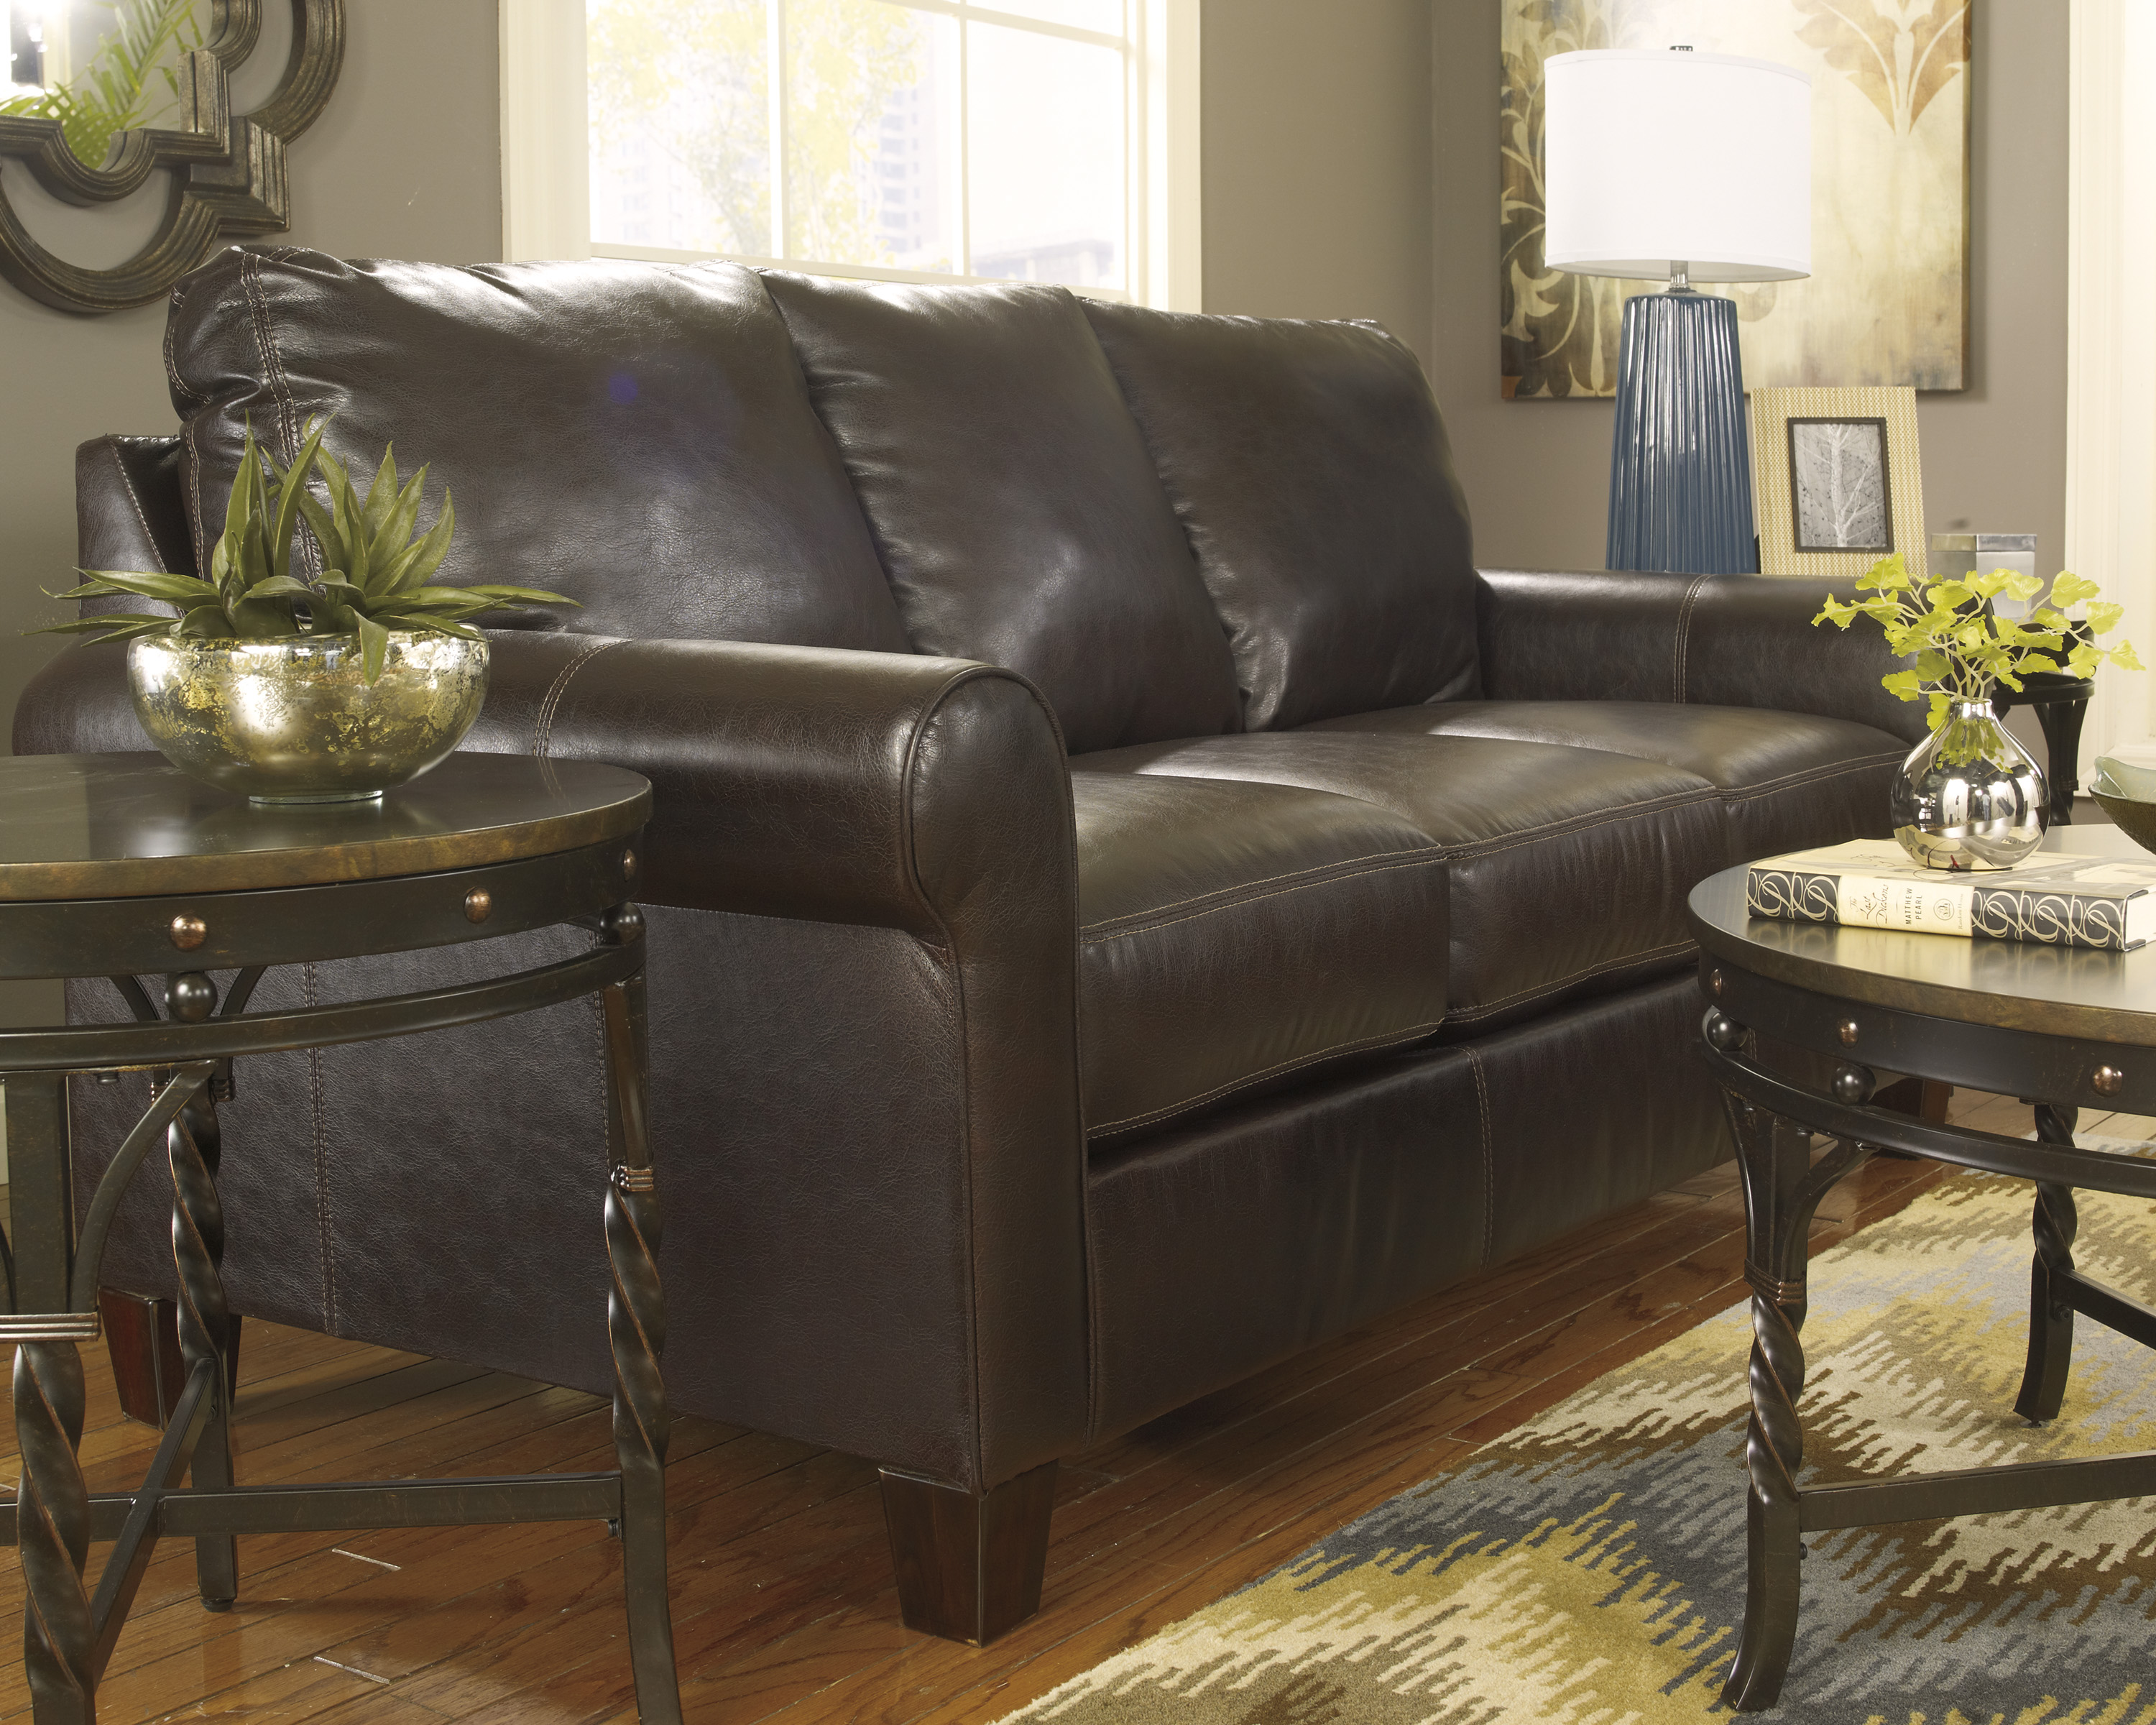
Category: sofa